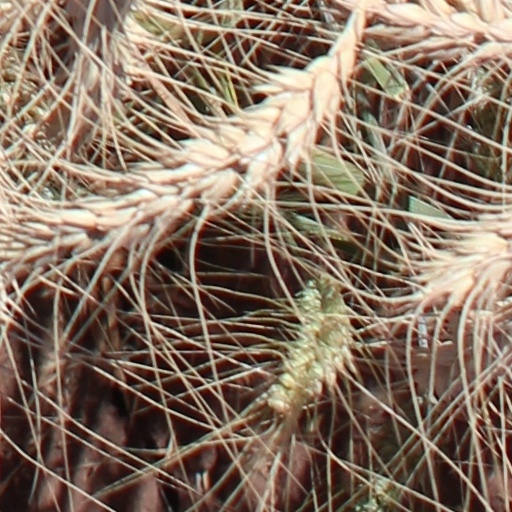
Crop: wheat